Wendell Moore Jr.

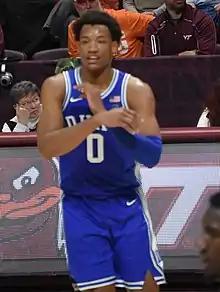
Moore with Duke in 2019

Wendell Horace Moore Jr. (born September 18, 2001) is an American professional basketball player who last played for the Charlotte Hornets of the National Basketball Association (NBA), on a two-way contract with the Greensboro Swarm of the NBA G League. He played college basketball for the Duke Blue Devils.